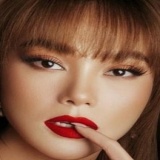
ca sĩ Minh Hằng